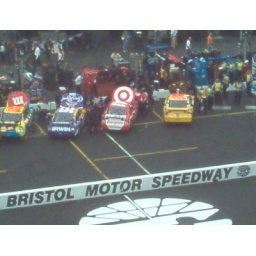
cup cars in pits